Karen Bradley

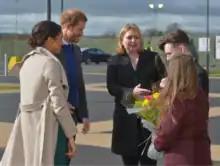
Bradley welcomes the Duke and Duchess of Sussex as they embark on their first visit to Northern Ireland as a couple

Following her election to Parliament in 2010, Bradley was a member of the Work and Pensions Select Committee between July 2010 and October 2012, the Procedure Committee between October 2011 and November 2012, and in May 2012 was elected co-secretary of the backbench 1922 Committee.